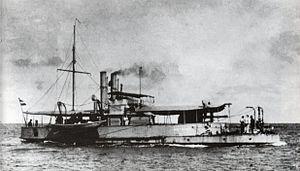
La classe Thor est un classe de neuf canonnières construite pour la Marine royale néerlandaise à la fin du XIXᵉ siècle.